Animal testing

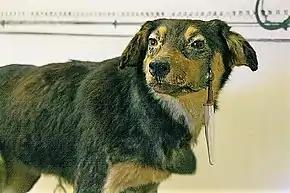
One of Pavlov's dogs with a saliva-catch container and tube surgically implanted in his muzzle, Pavlov Museum, 2005

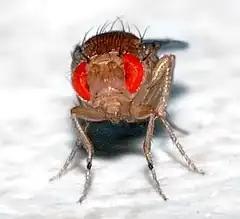
Fruit flies are an invertebrate commonly used in animal testing.

The earliest references to animal testing are found in the writings of the Greeks in the 2nd and 4th centuries BCE. Aristotle and Erasistratus were among the first to perform experiments on living animals. Galen, a 2nd-century Roman physician, performed "post-mortem" dissections of pigs and goats. Avenzoar, a 12th-century Arabic physician in Moorish Spain introduced an experimental method of testing surgical procedures before applying them to human patients. Discoveries in the 18th and 19th centuries included Antoine Lavoisier's use of a guinea pig in a calorimeter to prove that respiration was a form of combustion, and Louis Pasteur's demonstration of the germ theory of disease in the 1880s using anthrax in sheep. Robert Koch used animal testing of mice and guinea pigs to discover the bacteria that cause anthrax and tuberculosis. In the 1890s, Ivan Pavlov famously used dogs to describe classical conditioning.